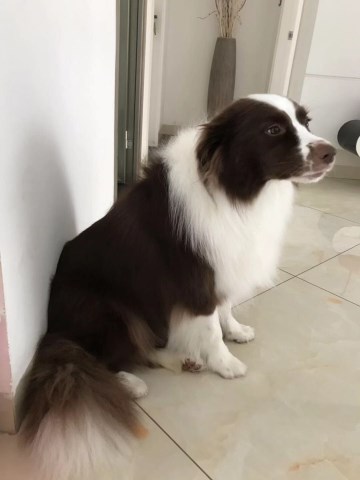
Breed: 2594-n000109-Border_collie